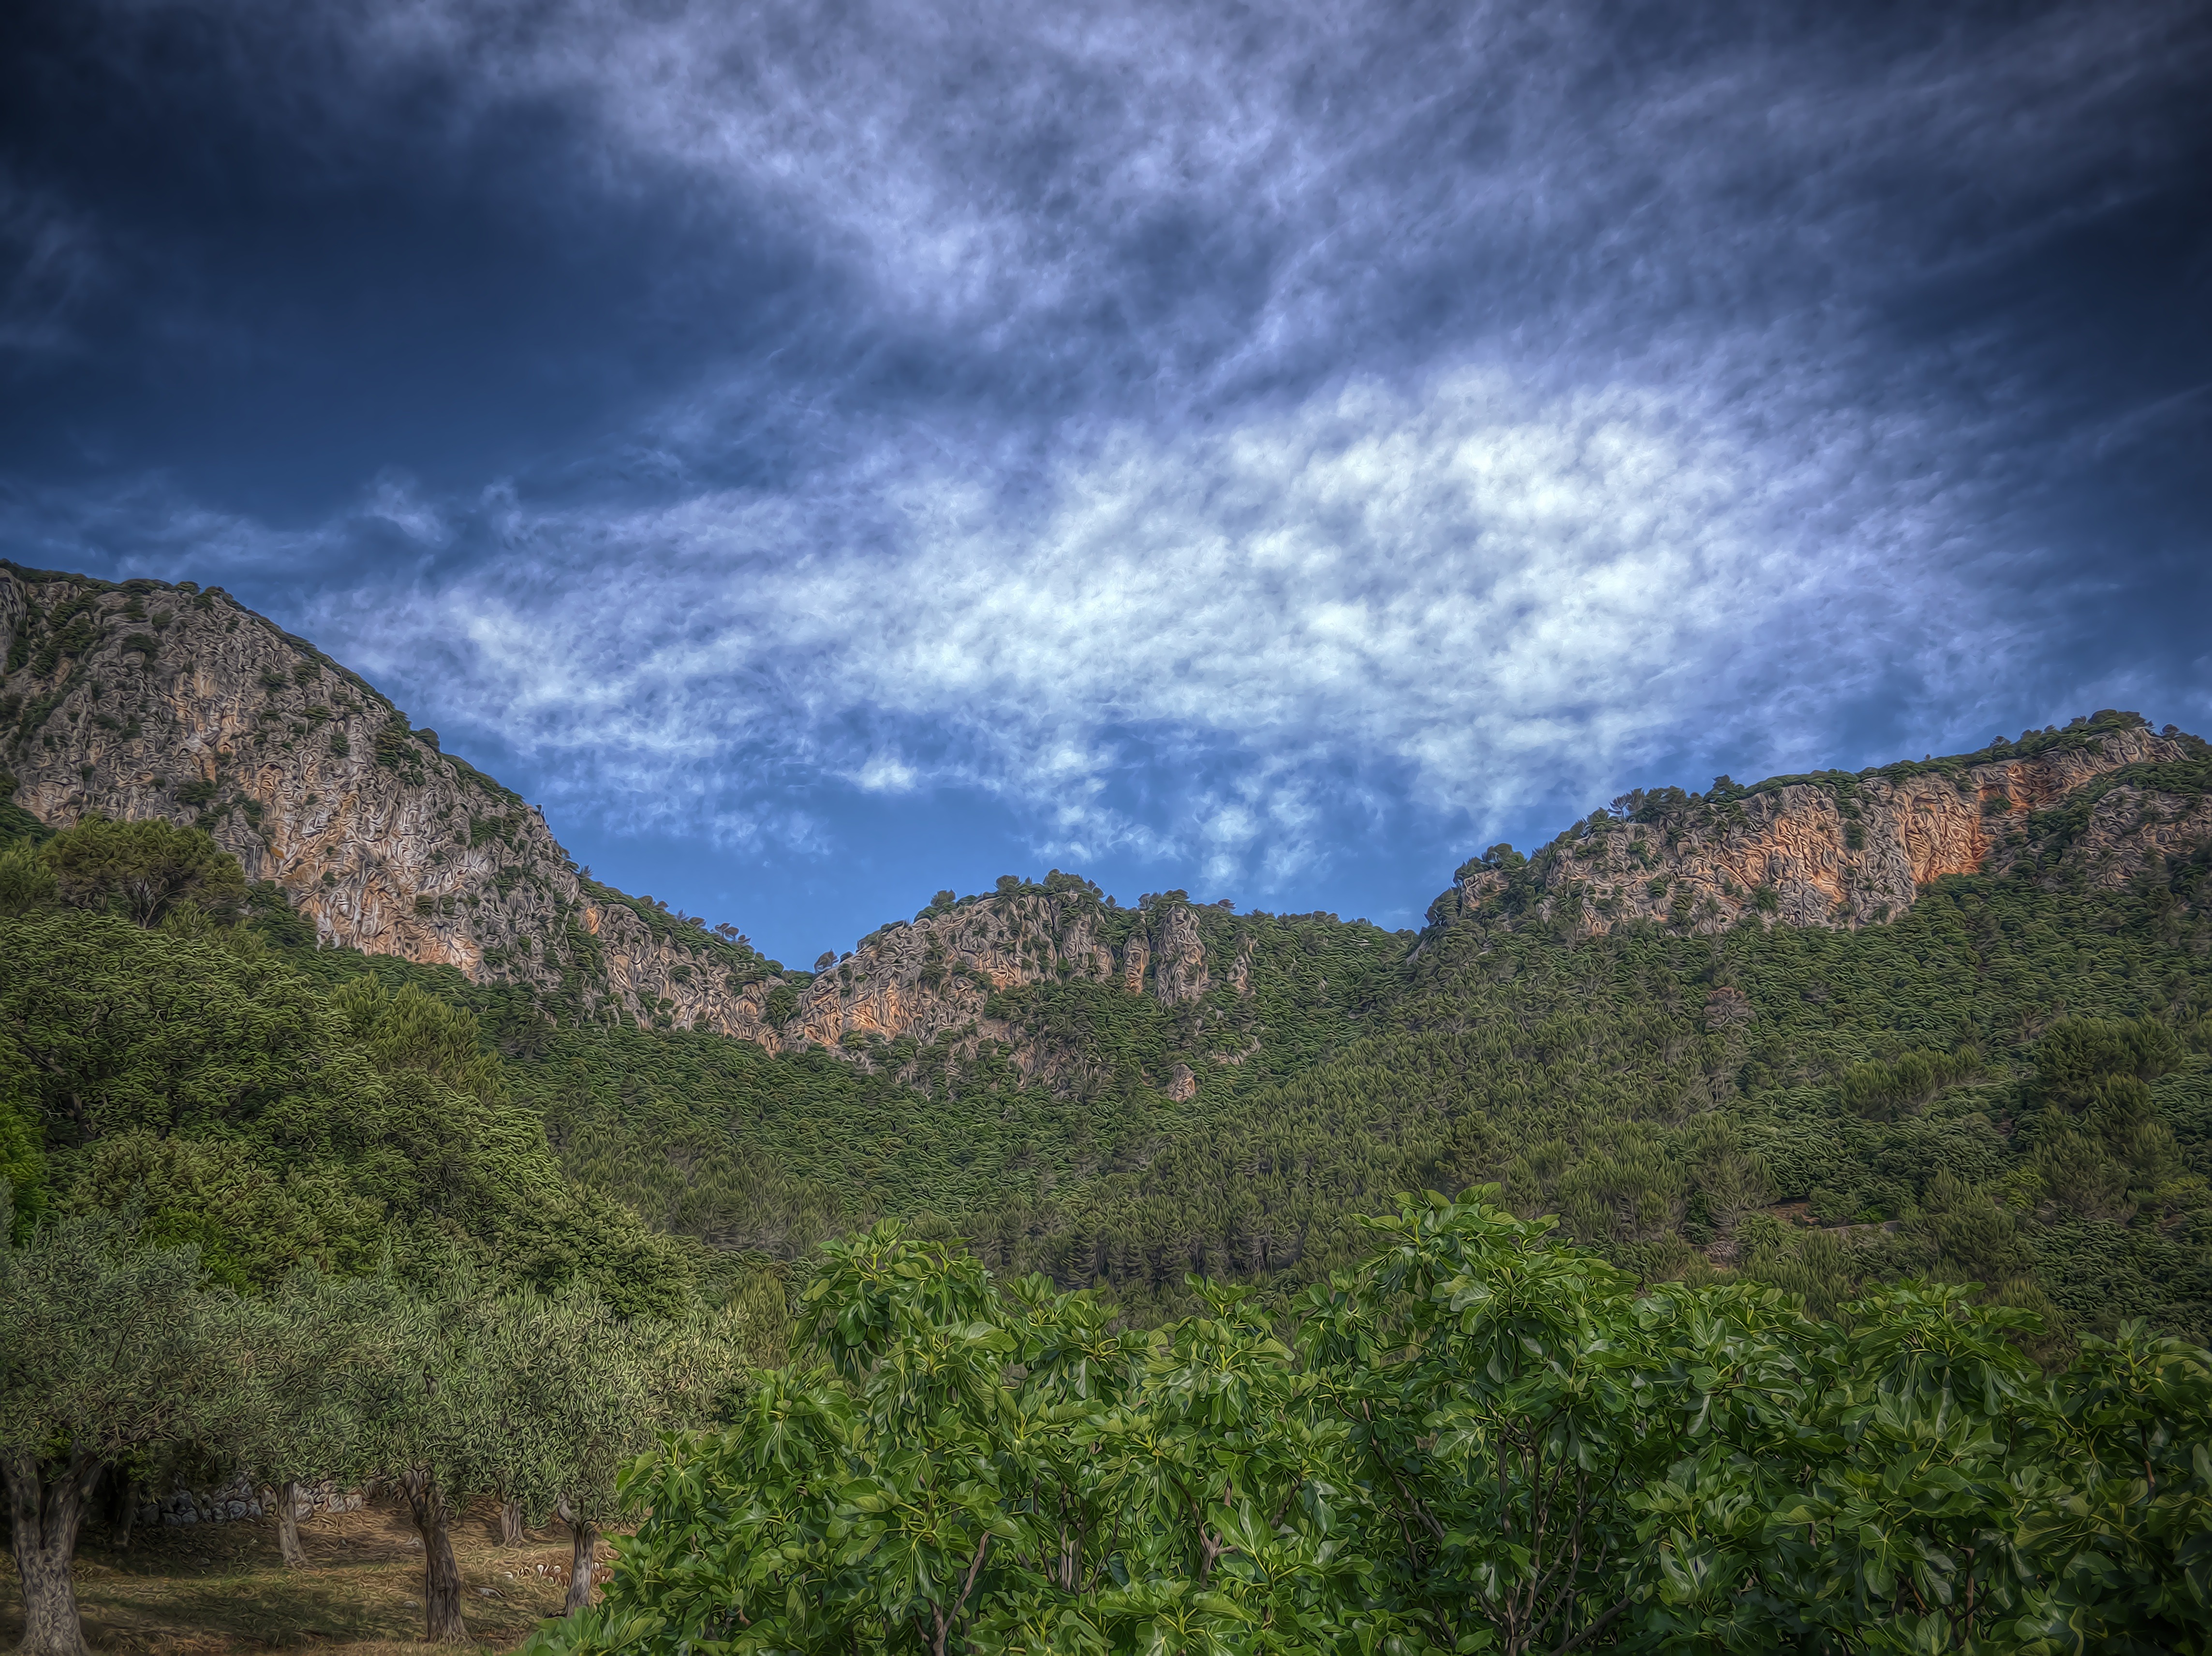
landscape, tree, nature, forest, wilderness, mountain, cloud, sky, hill, valley, mountain range, holiday, rest, mountains, picturesque, outlook, plateau, mallorca, expression, rural area, landform, geographical feature, mountainous landforms